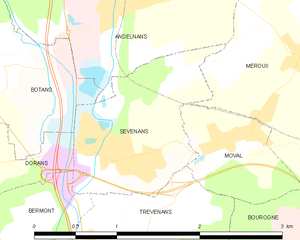
Carte des communes françaises Sevenans